Mordecai Kaplan

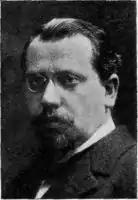
Kaplan 1915

Mordecai Menahem Kaplan (June 11, 1881 – November 8, 1983) was an American Conservative rabbi, writer, Jewish educator, professor, theologian, philosopher, activist, and religious leader who founded the Reconstructionist movement of Judaism along with his son-in-law Ira Eisenstein. He has been described as a "towering figure" in the recent history of Judaism for his influential work in adapting it to modern society, contending that Judaism should be a unifying and creative force by stressing the cultural and historical character of the religion as well as theological doctrine.